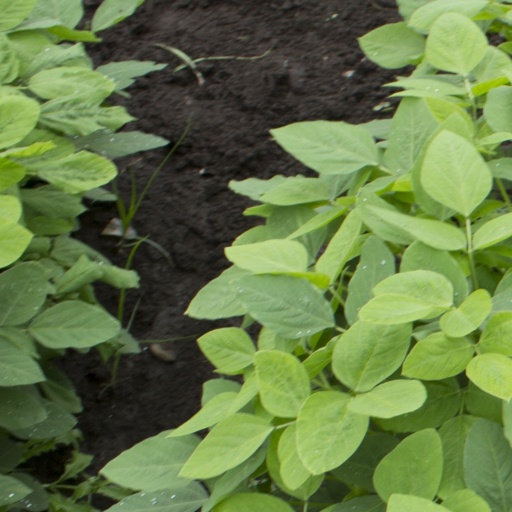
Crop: soybean